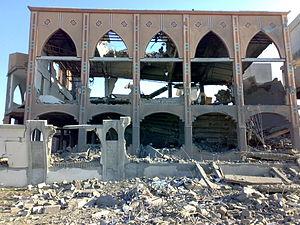
Rafah est une ville palestinienne située dans le Sud de la bande de Gaza, à la frontière égyptienne. La ville fut également connue sous le nom de Robihwa dans l'Égypte antique, Rafihu en Assyrie, Raphia chez les Grecs et les Romains.